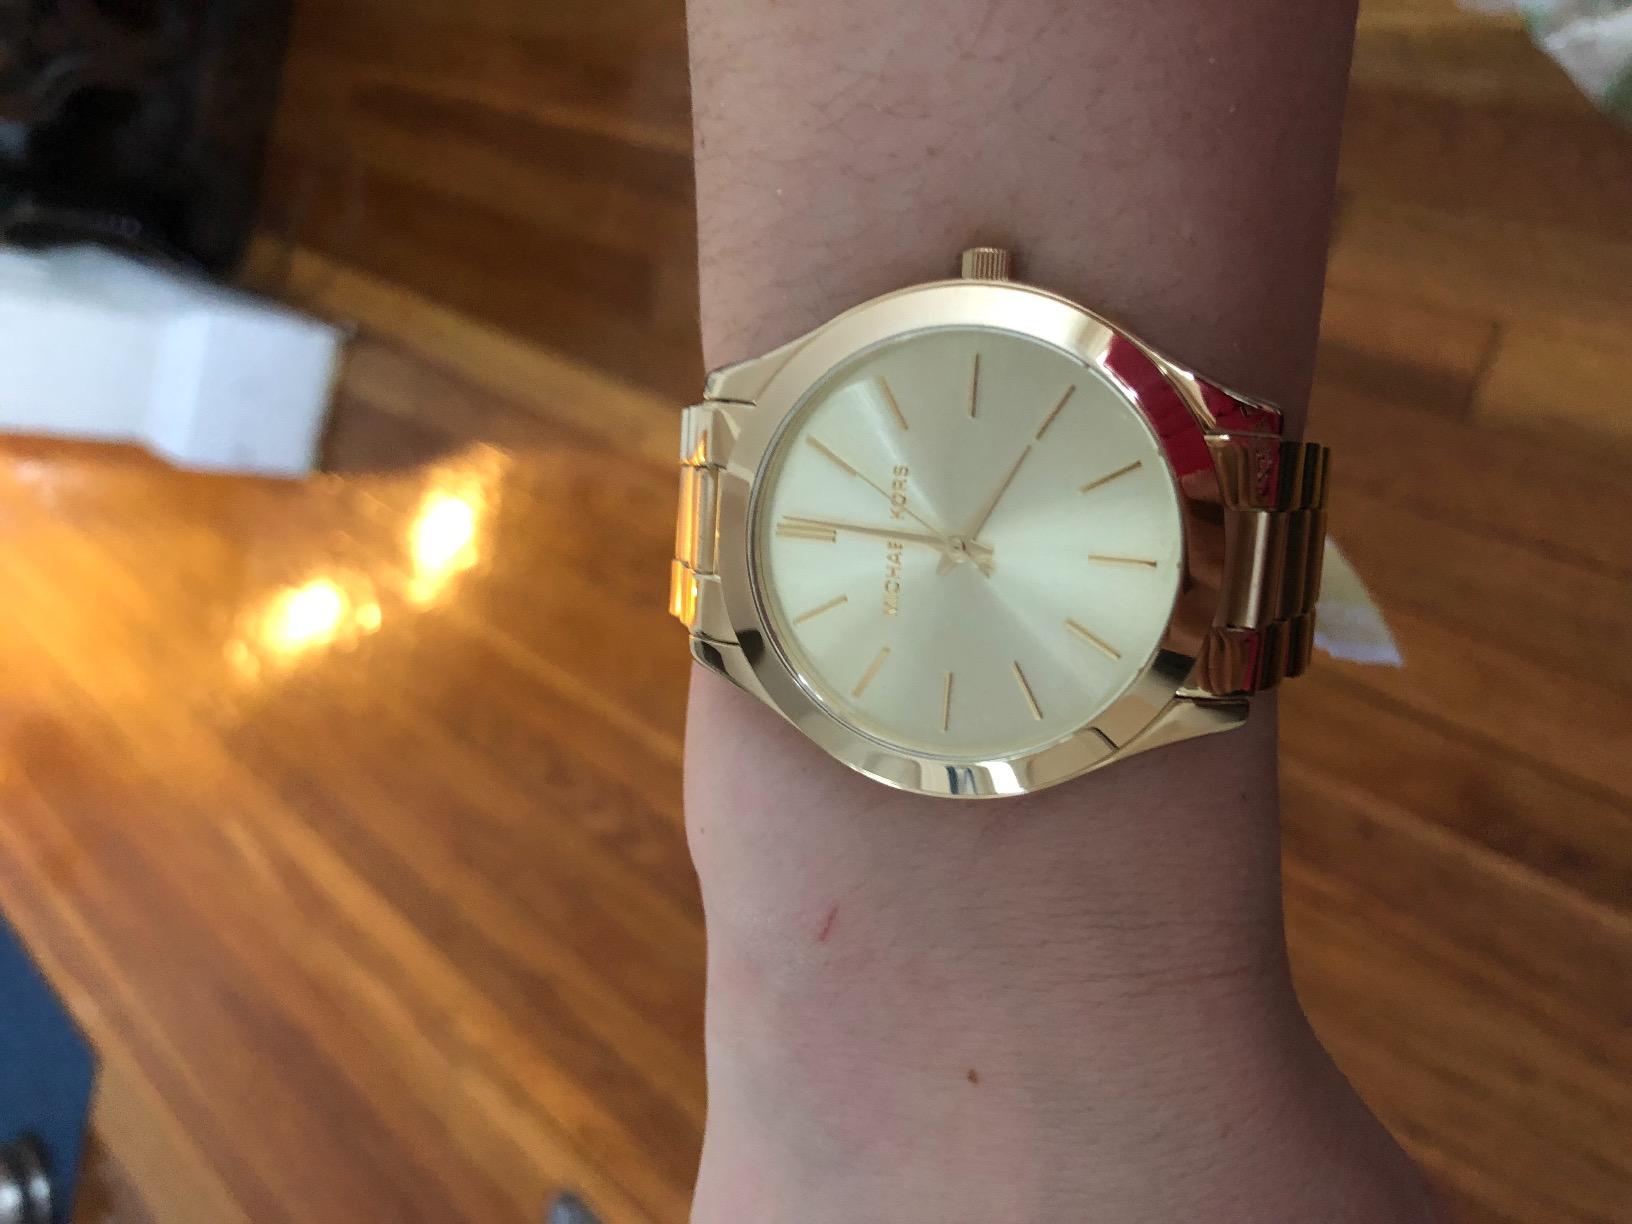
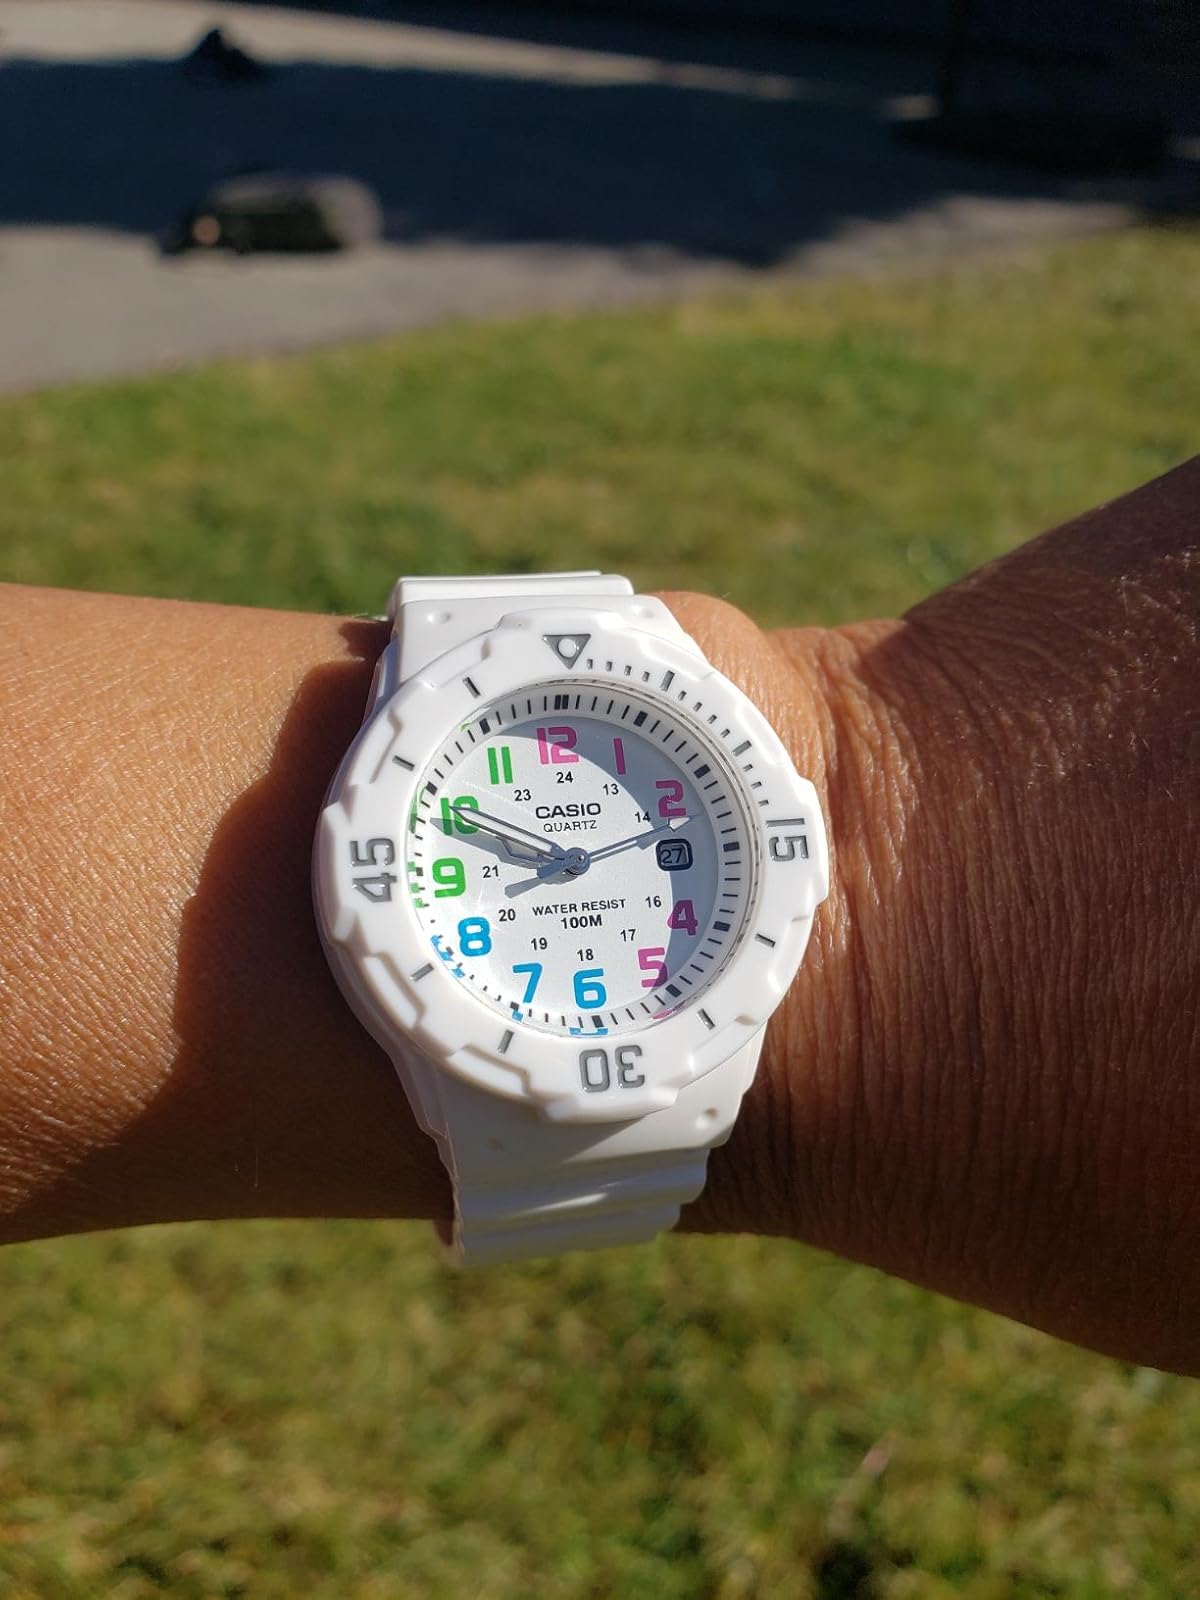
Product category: accessories_watch
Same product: no